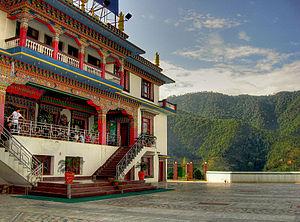
Le Temple d'Amitābha est un monastère du bouddhisme tibétain situé à proximité de Katmandou au Népal. Fondé par Choeje Ayang Rinpoché, il présente la forme d'un mandala.